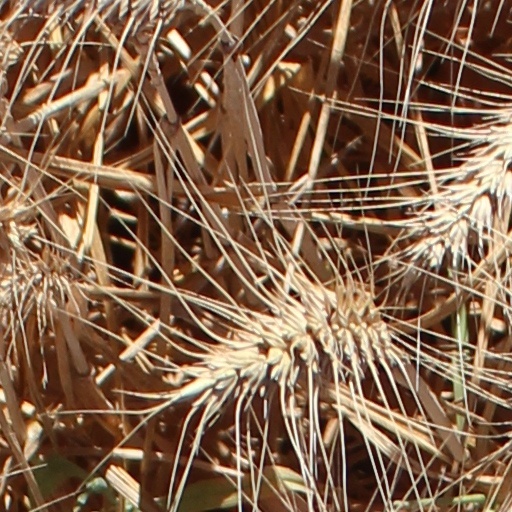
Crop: wheat